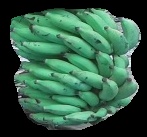
Variety: elakki-bale
Grade: grade3